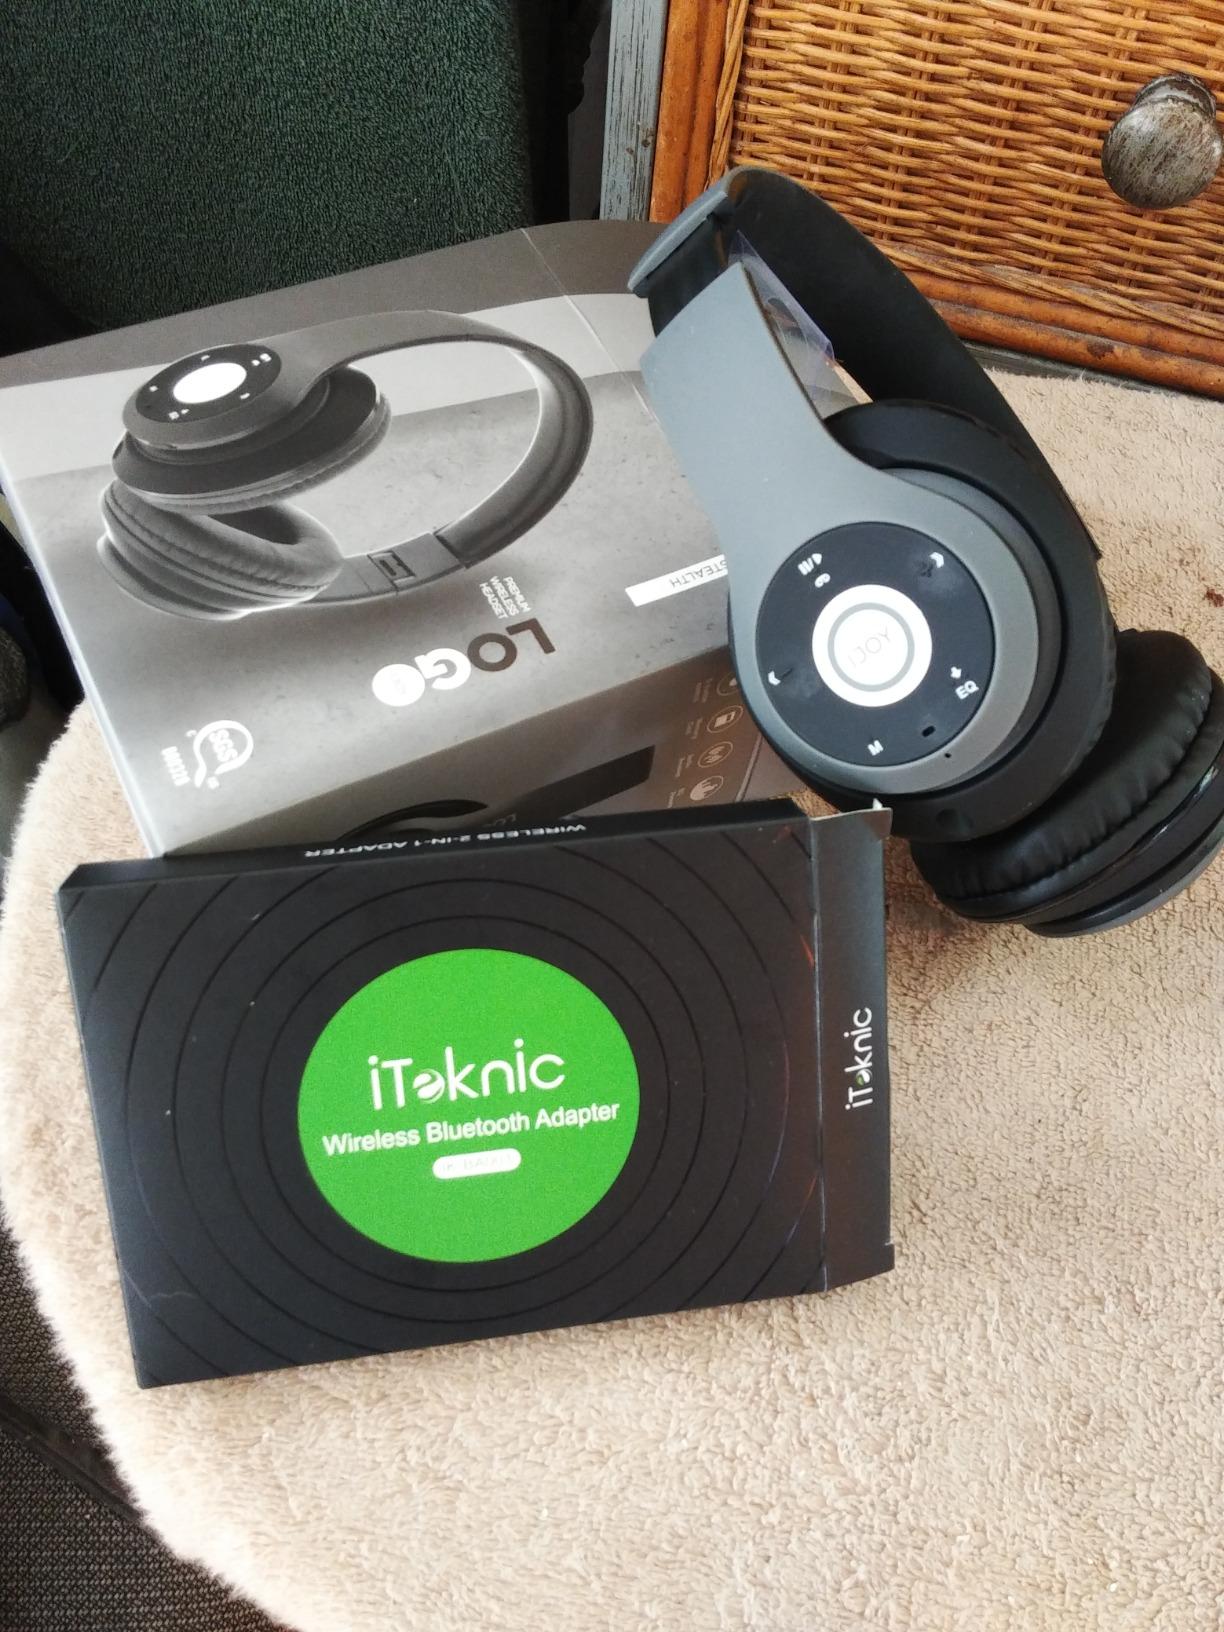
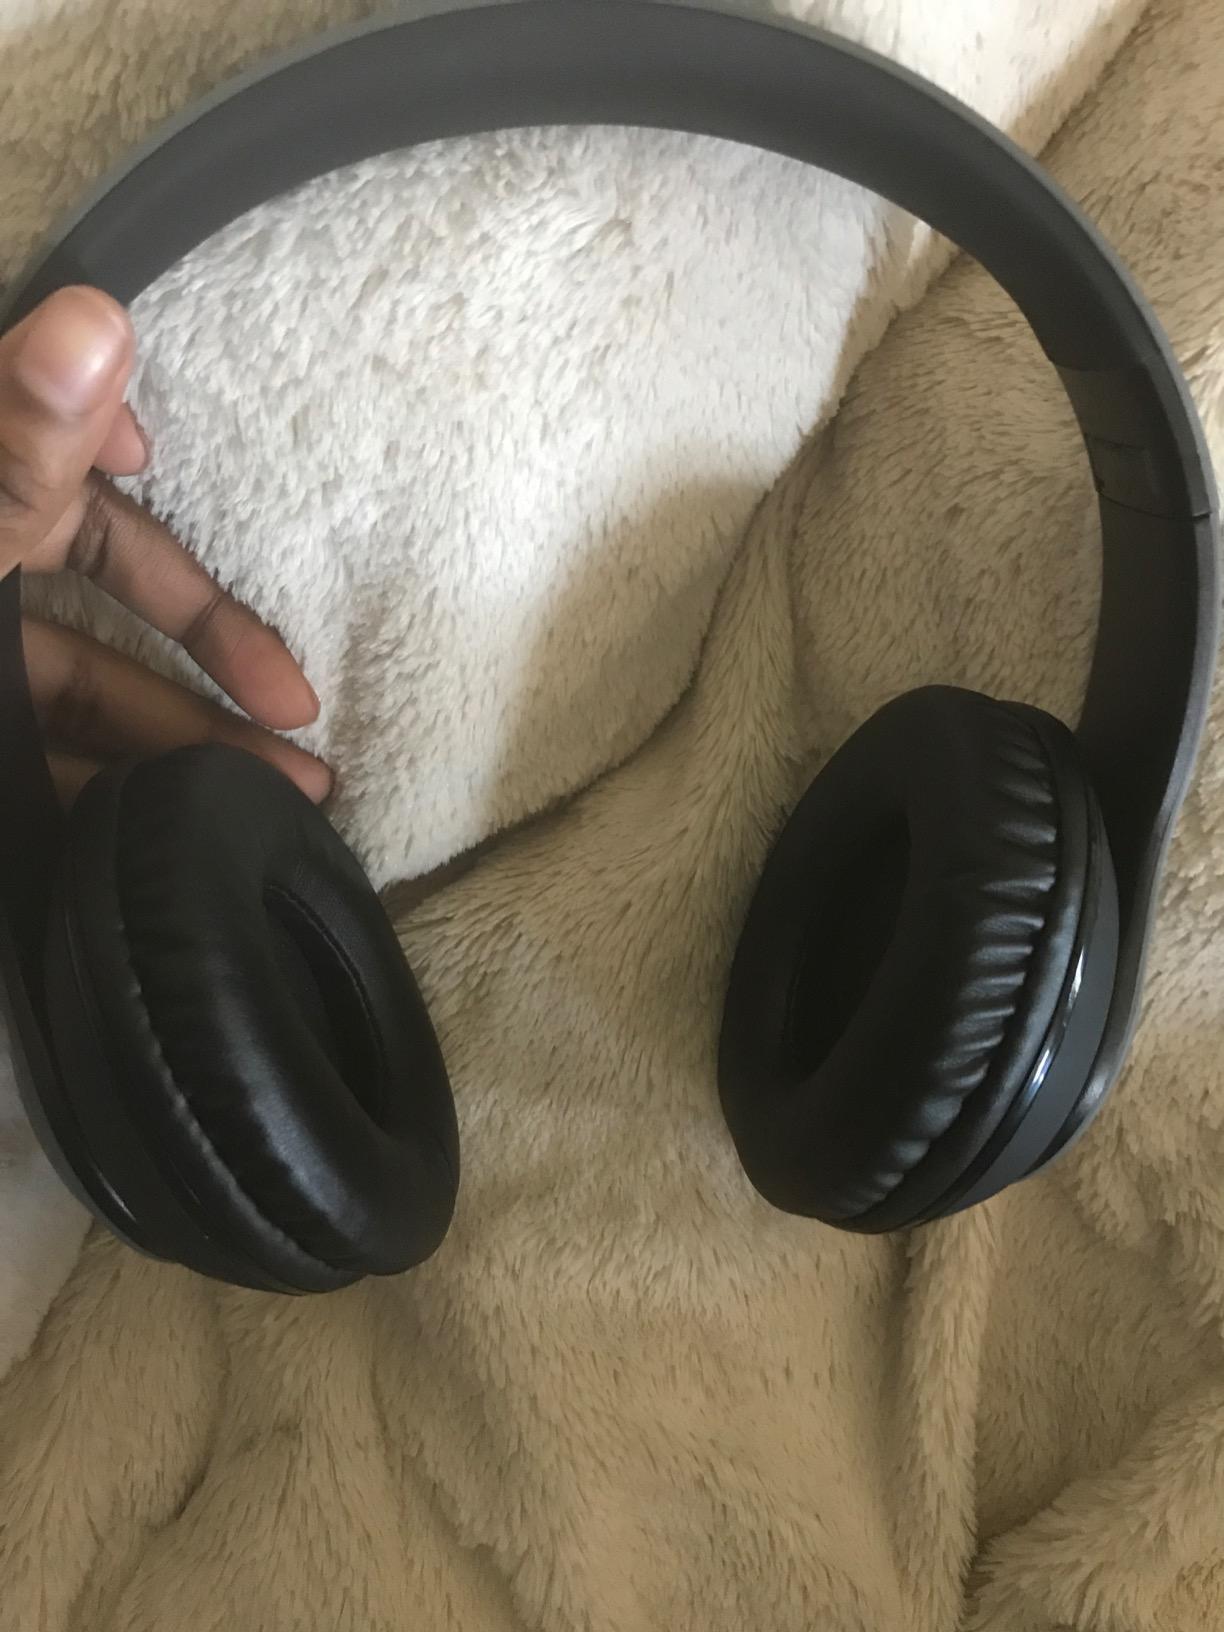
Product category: headphones
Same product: yes